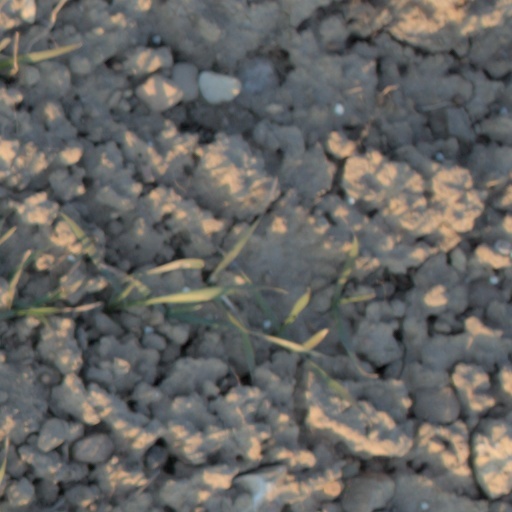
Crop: wheat